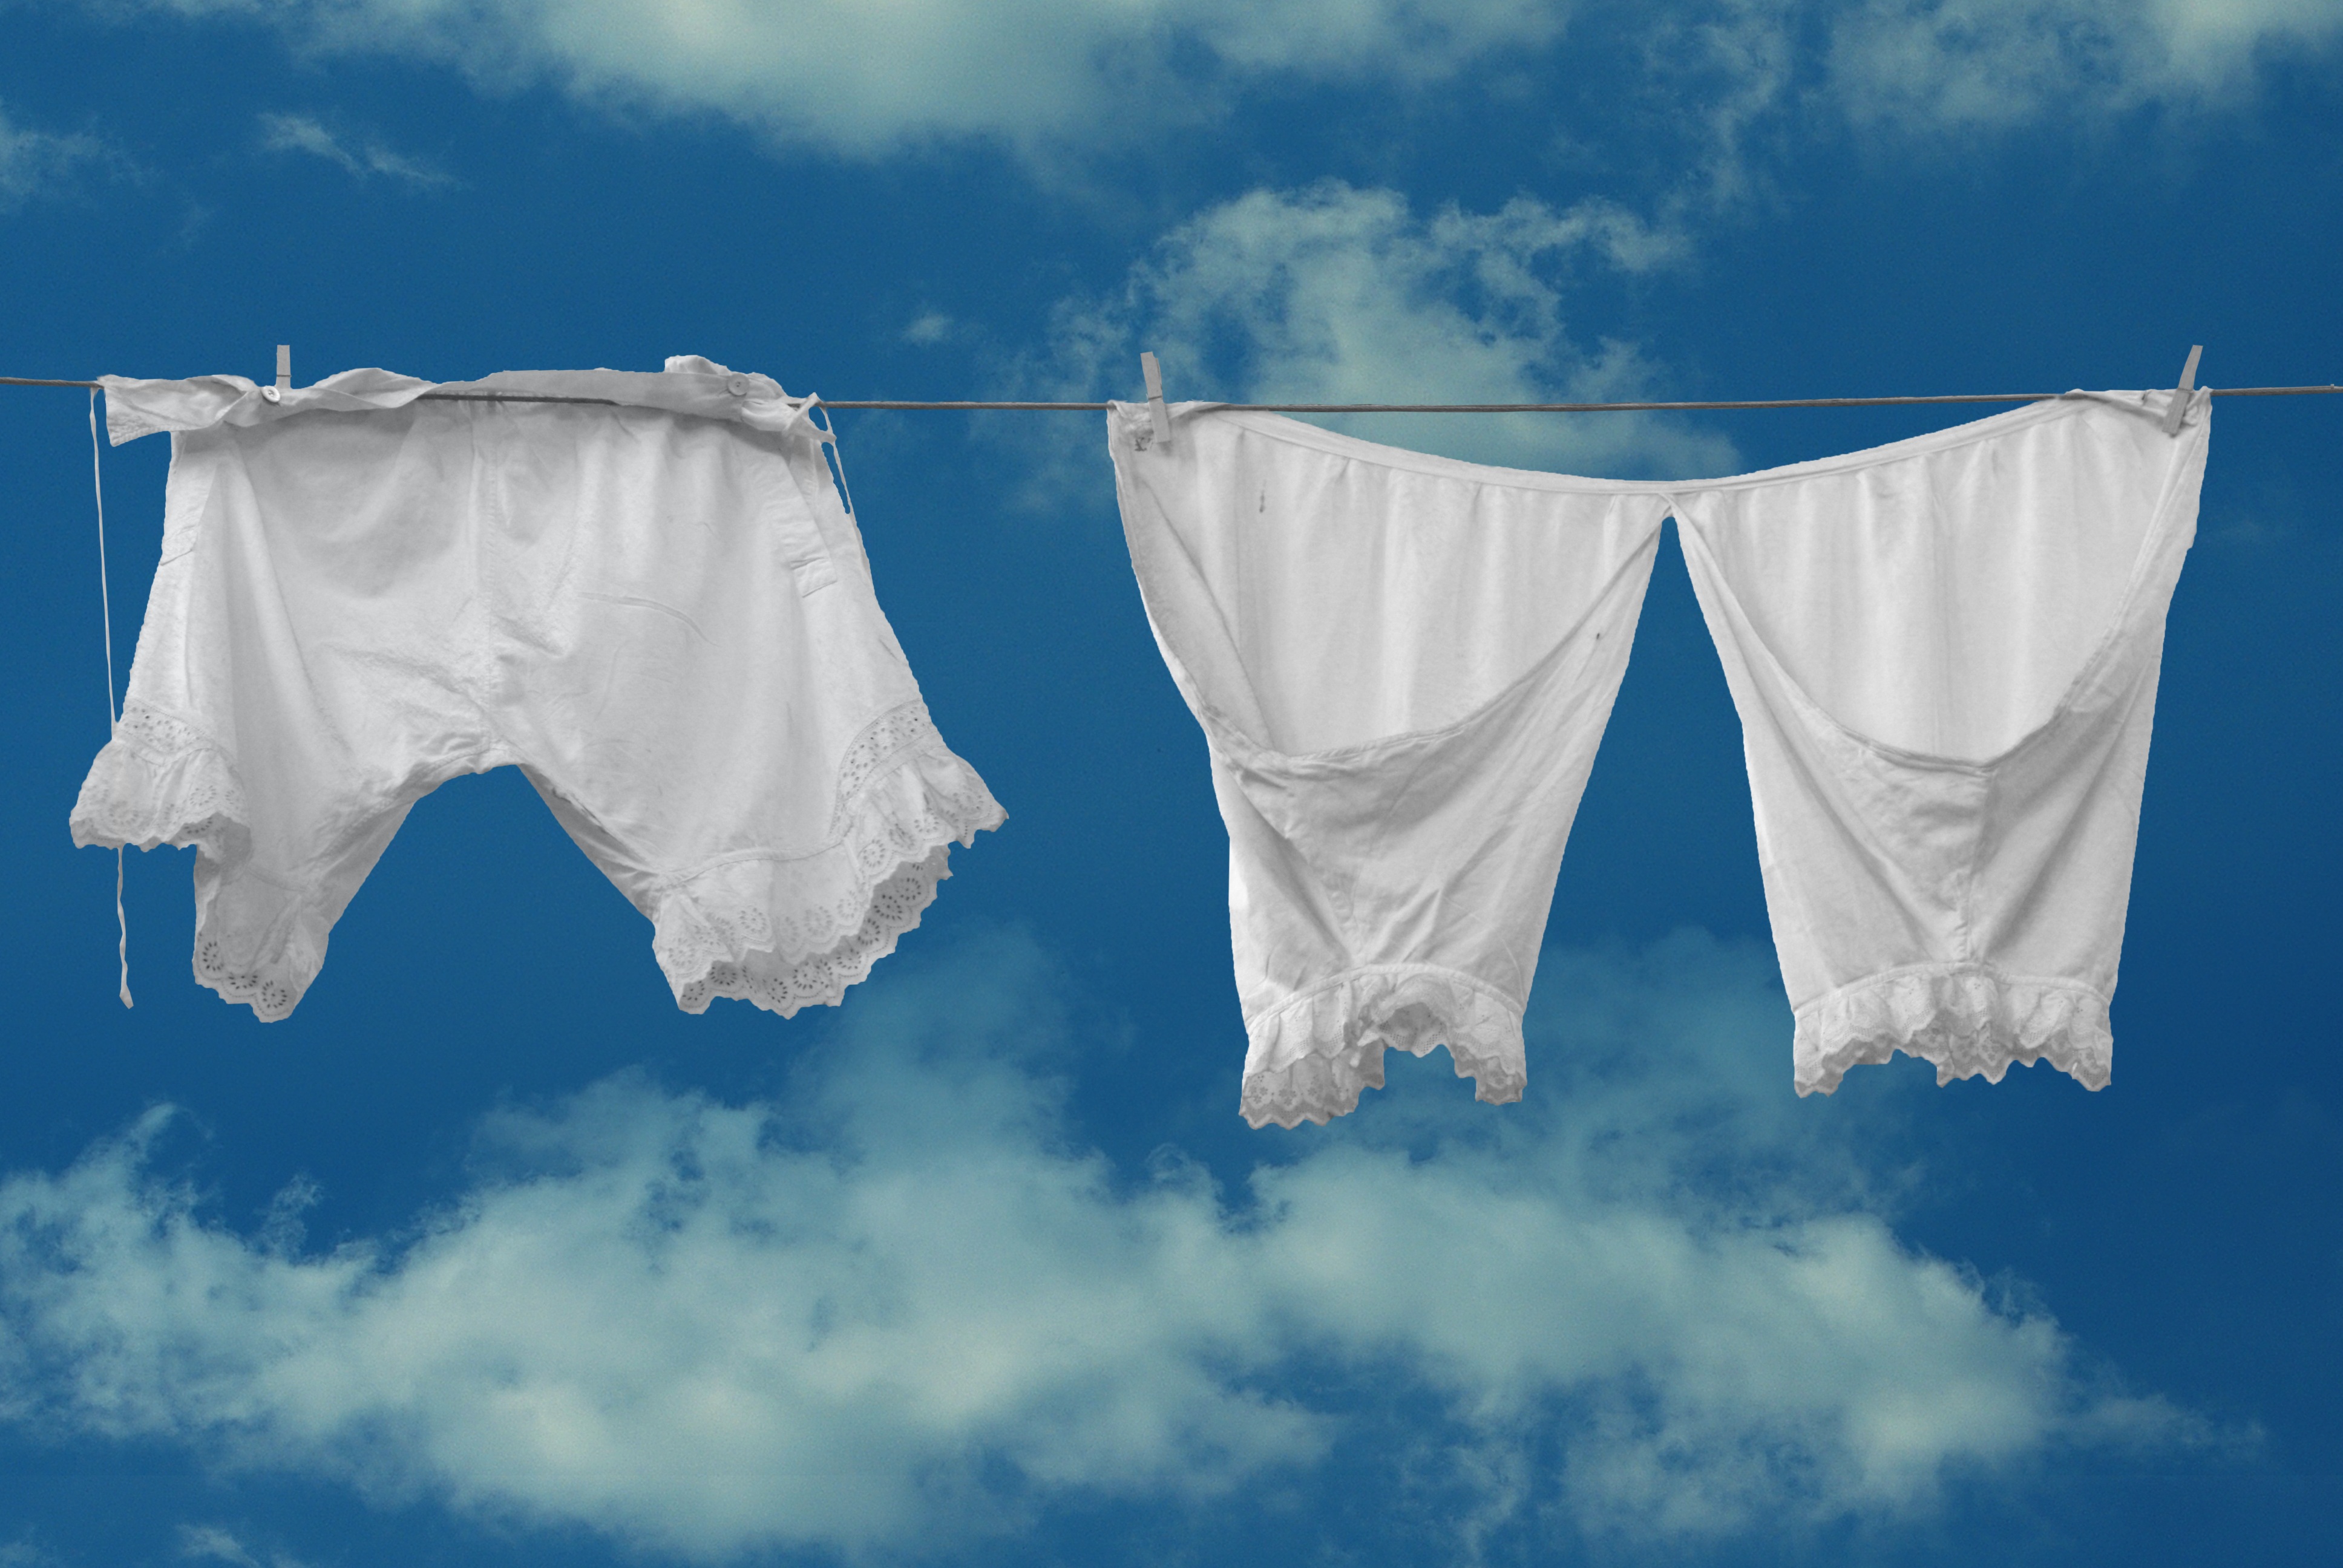
cloud, sky, white, sunlight, wave, ice, wash, nostalgia, blue, trousers, underwear, past, clothes line, atmosphere of earth, anno 1900, washes